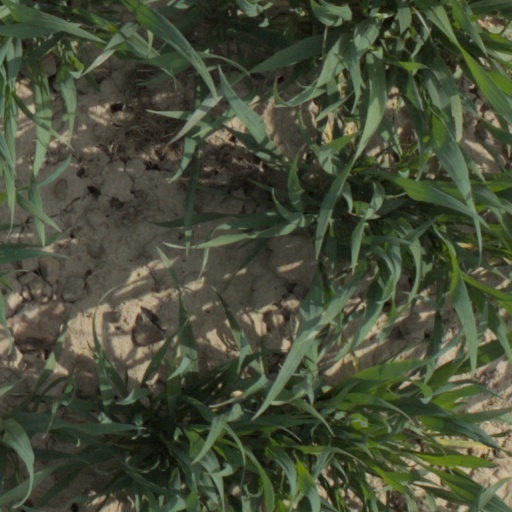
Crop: wheat